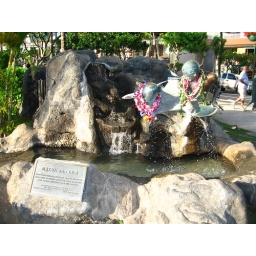
Another cool ocean themed sculpture along the beach in Waikiki.